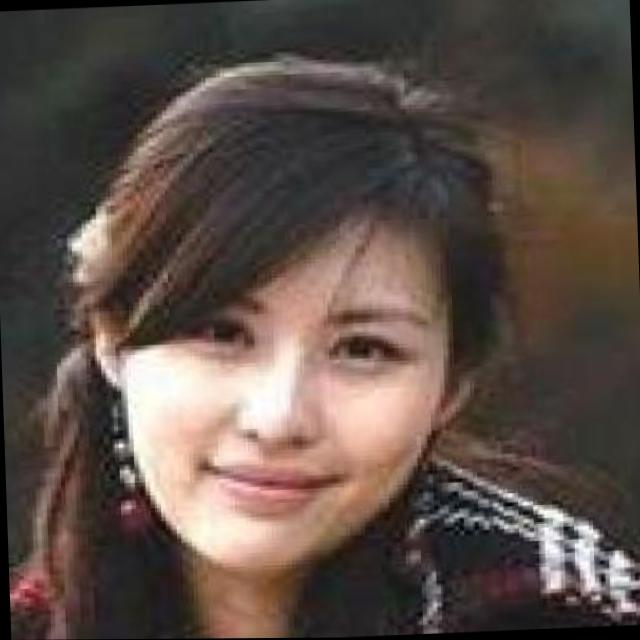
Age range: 21-44